Petre P. Carp

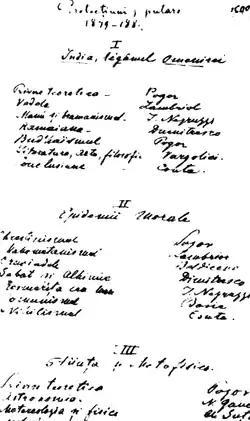
An 1879 program of the "Junimea" public lectures, listing Christianity, Communism and Nihilism under "Epidemii morale" ("moral epidemics")

By early 1918, the government in Iași was experiencing a major military crisis. The October Revolution and the Treaty of Brest-Litovsk took Russia out of the war, and Ferdinand eventually appointed Marghiloman Premier, allowing him to sign Romania's disadvantageous peace with Germany. Carp, together with the Germanophile diplomat Ioan C. Filitti, also attempted to take part in brokering this deal, but found the treaty to be very unfair toward his defeated country. Meanwhile, in March, the Bessarabian Moldavian Democratic Republic entered a union with Romania, which, to his contemporaries, seemed to confirm that Carp had been right about the outcome of war.